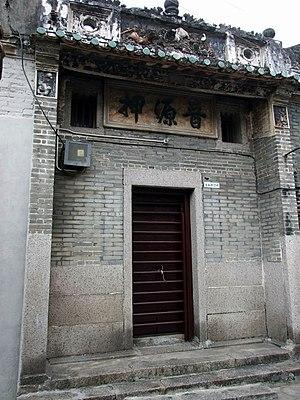
Yuen Long Kau Hui est un quartier de Yuen Long, dans le district de Yuen Long, dans l'ouest des Nouveaux Territoires de Hong Kong, en République populaire de Chine.